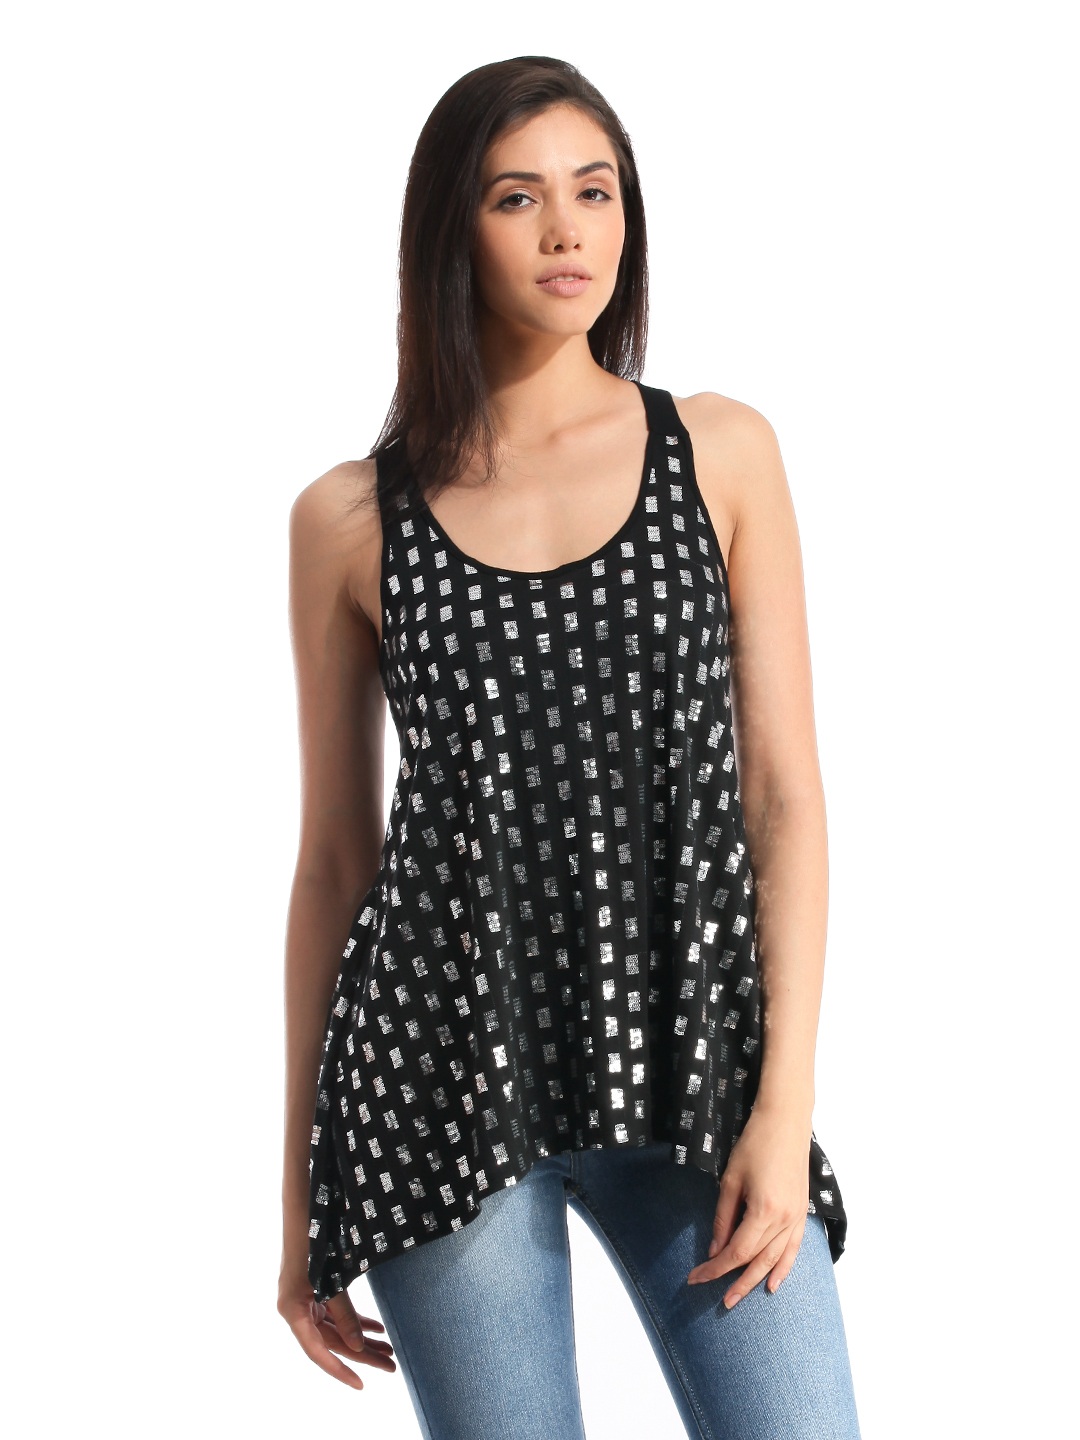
Tonga Women Black Top
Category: Apparel / Topwear / Tops
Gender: Women
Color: Black
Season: Summer 2012
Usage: Casual